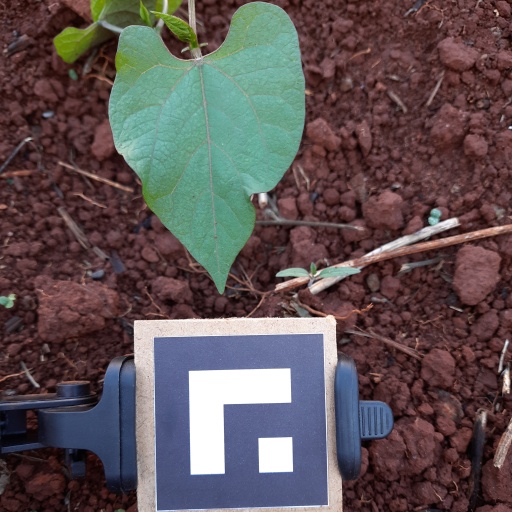
Observations: wavy surface, no eating holes, under shade